Goldenes Posthorn

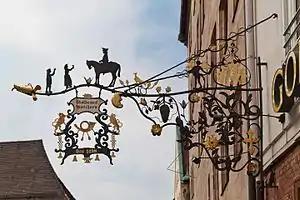
Goldenes Posthorn

Goldenes Posthorn is one of the oldest wine shops in Germany founded in 1498 and located in the historic center of Nuremberg city.